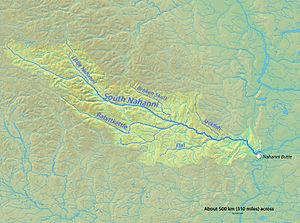
La Nahanni est un affluent de la rivière Liard et un sous-affluent du Mackenzie, coulant au Canada, dans les Territoires du Nord-Ouest.